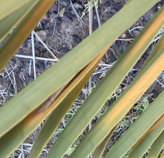
Label: Magnesium Deficiency